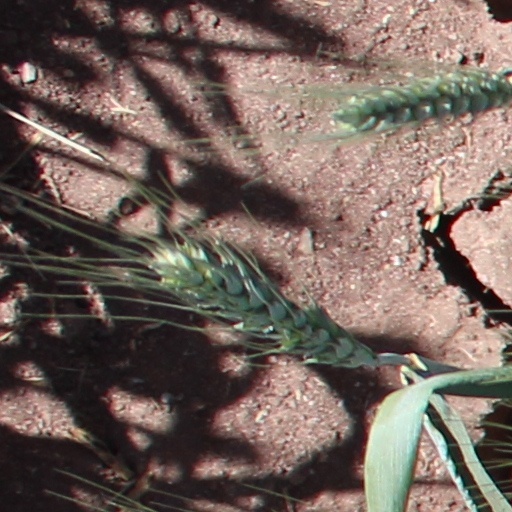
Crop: wheat